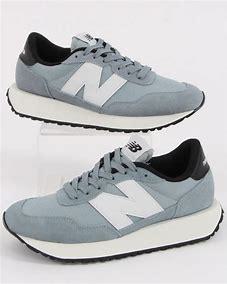
Brand: New
Model: Balance 237